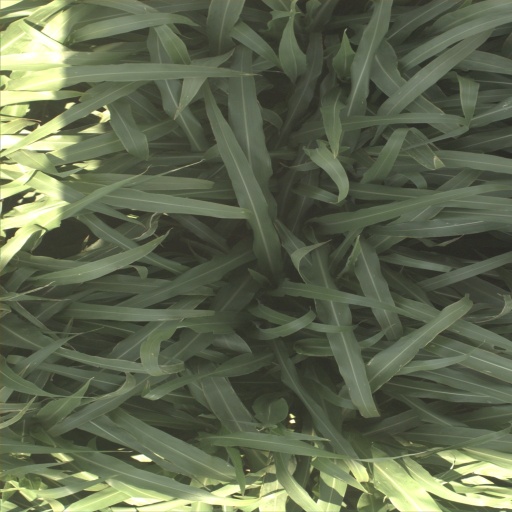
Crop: sorghum